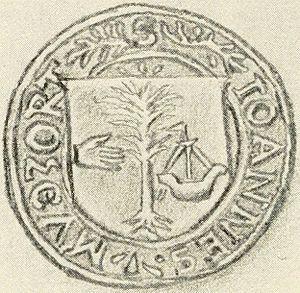
Le birlinn est un type bateau en bois médiéval, à bordage à clin, propulsé par rames et par une voile carrée sur un mât. Ce type de bateau largement utilisé, pour le transport, la guerre et la pêche, dans les Hébrides et Ouest Highlands de l'Écosse à partir du Moyen Âge, jusqu'au XVIᵉ siècle. Les variantes du nom en anglais et en écossais des basses terres comprennent berlin et birling.